Jean II Le Maingre

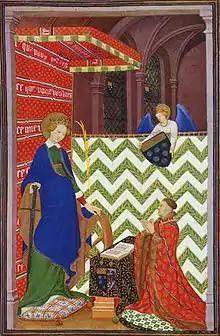
Boucicaut praying to Saint Catherine from the "Hours of Jean de Boucicaut"

Jean II Le Maingre (Old French: Jehan le Meingre), also known as Boucicaut (28 August 1366 – 21 June 1421), was a French knight and military leader. Renowned for his military skill and embodiment of chivalry, he was made a marshal of France.